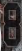
Number: 8